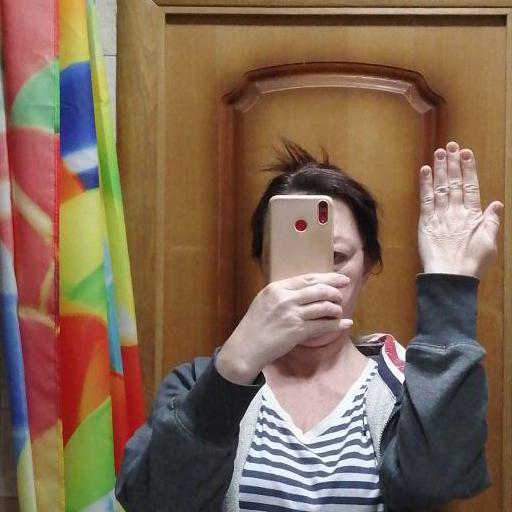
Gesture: no_gesture